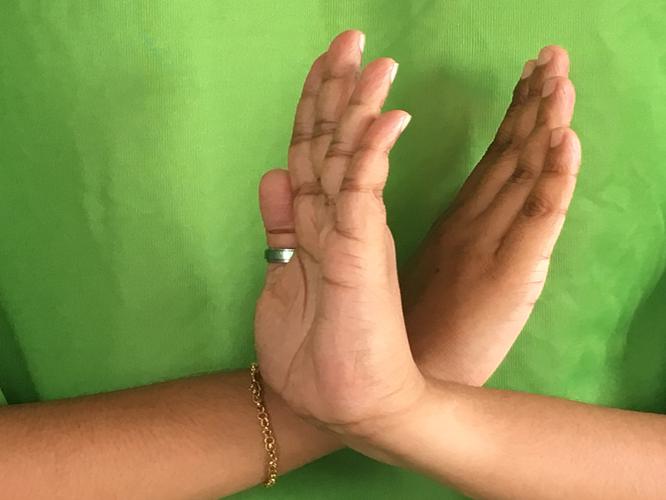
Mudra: Swastikam
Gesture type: double_hand